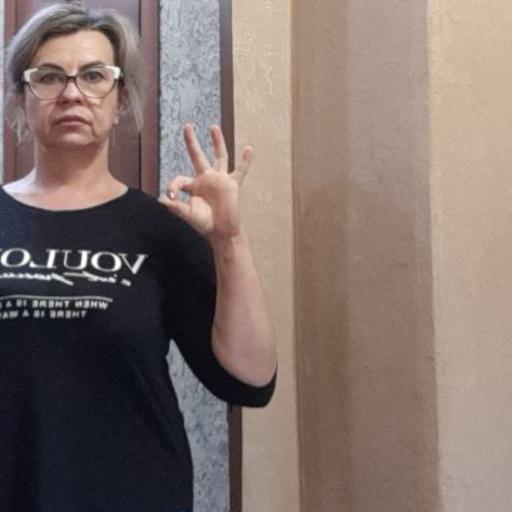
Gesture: ok